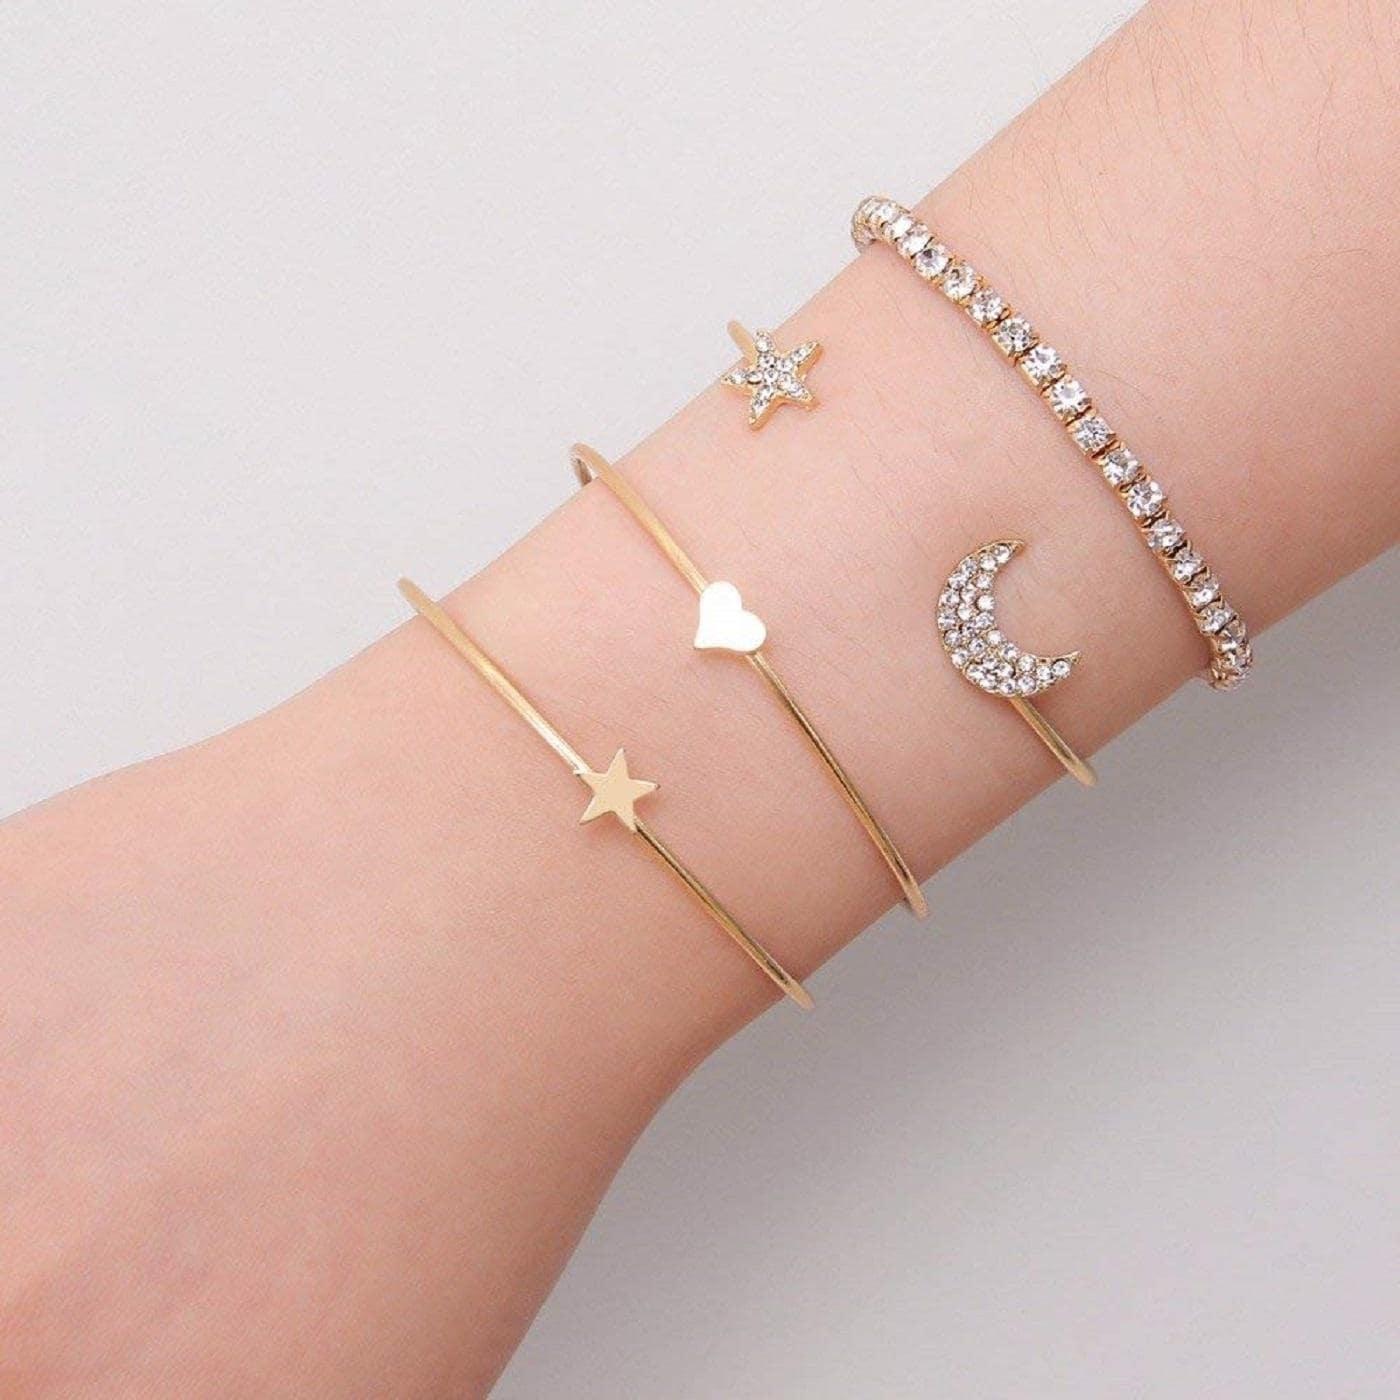
AJS Stylish Crystal Multi layer 4 pcs Set Charm Bracelets for Women and Girls (Pack Of - 4)
Type: Bracelets & Bangles
Brand: AJS
Price: Rs. 229
 The AJS Stylish Crystal Multi-layer 4 pcs Set Charm Bracelets is a trendy and versatile collection of bracelets designed for women and girls. This pack includes four beautifully crafted charm bracelets, each with its own unique design and style, allowing for a variety of looks to complement different outfits and occasions.The bracelets are adorned with sparkling crystals, adding a touch of elegance and glamour to the overall appearance. The crystals come in various colors and shapes, creating a dazzling and eye-catching effect that will surely catch everyone's attention.The multi-layer design of these bracelets adds depth and dimension to the wrist, creating a stacked and fashionable look. Each bracelet has multiple layers of beads, chains, and charms, enhancing the overall visual appeal and making them stand out as a statement piece of jewelry.The charms featured on the bracelets are carefully selected to represent various symbols and elements, such as hearts, stars, butterflies, or other motifs, adding a touch of personality and meaning to each piece. These charms also contribute to the bracelets' unique and trendy vibe, making them a delightful addition to any jewelry collection.The bracelets are designed to be adjustable, ensuring a comfortable and secure fit for any wrist size. This feature allows women and girls of all ages to wear them with ease and confidence, without worrying about sizing issues.The pack of four bracelets offers versatility, allowing the wearer to mix and match or wear them separately as per their style preference. This makes them suitable for various occasions, from casual outings with friends to more formal events.Whether as a gift for someone special or a treat for yourself, the AJS Stylish Crystal Multi-layer 4 pcs Set Charm Bracelets are sure to bring a smile to anyone's face. The combination of sparkling crystals, trendy multi-layer design, and charming symbols makes these bracelets a fashionable and meaningful accessory for women and girls alike.
Features: Pack of 4 stylish charm bracelets designed for women and girls,Each bracelet adorned with sparkling crystals for an elegant and glamorous look,Multi-layer design creates a stacked and fashionable appearance,Charms feature various symbols like hearts, stars, butterflies, adding personality and meaning,Adjustable bracelets for a comfortable and secure fit on any wrist size,Versatile and suitable for various occasions, from casual to formal events,Can be worn individually or mixed and matched for different styles,Makes a perfect gift for someone special or a delightful treat for oneself,Trendy and fashionable accessory that adds a touch of charm to any outfit.